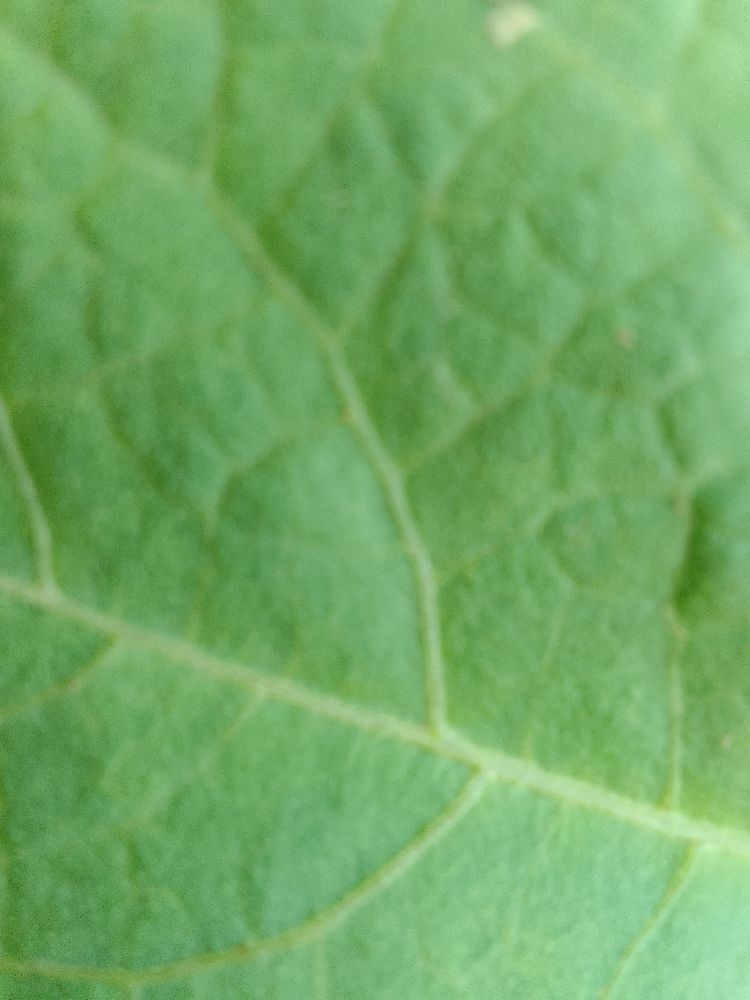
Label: healthy